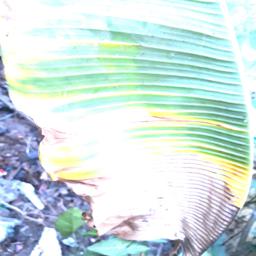
Label: POTASSIUM DEFICIENCY